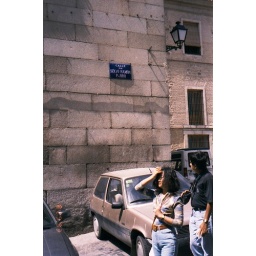
Even though there's a street sign above them on that wall!